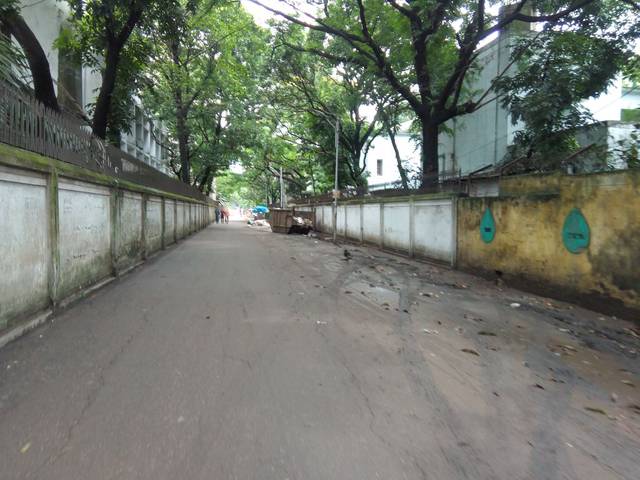
Region: Bangladesh
Coordinates: 23.736, 90.381